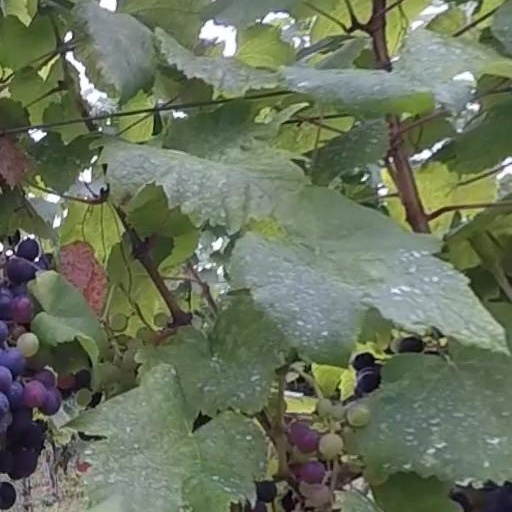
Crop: grape